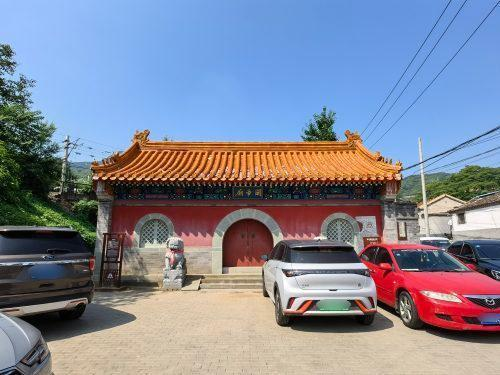
地标名称：关帝庙
所在城市：北京市·门头沟区